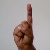
The image shows a hand gesture representing the letter 'D' in Indian Sign Language.